The Super Mario Bros. Movie

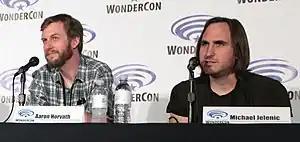
Directors Aaron Horvath (left) and Michael Jelenic (right)

In August 2021, it emerged that "Teen Titans Go!" creators Aaron Horvath and Michael Jelenic were directing the film after the discovery of an Illumination animator's LinkedIn profile that included the film in their list. Following the full casting announcement, Horvath and Jelenic were confirmed to be directing, with Matthew Fogel attached as the screenwriter after previously scribing Illumination's "" (2022). According to Khary Payton, who has collaborated with Horvath and Jelenic on various projects at Warner Bros. Animation, the duo flew to Illumination Studios Paris a month after the release of their first feature film, "Teen Titans Go! To the Movies", in September 2018.